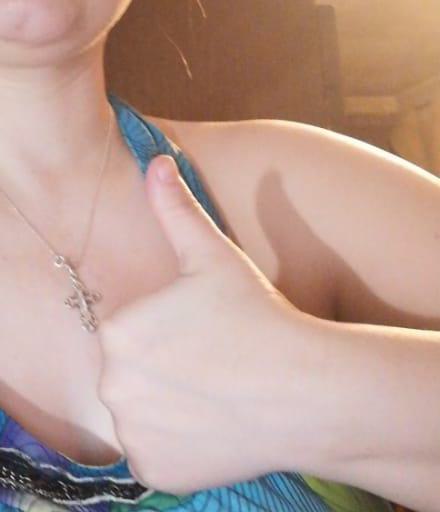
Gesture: like